Green Party of England and Wales

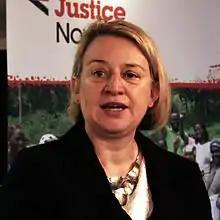
Natalie Bennett in 2015

Views subsequently fell back as the 2015 general election opinion polls arrived: a Press Association poll of polls on 3 April, for example, put the Greens fifth with 5.4%. However, membership statistics continued to surge, with the party attaining 60,000 in England and Wales that April.